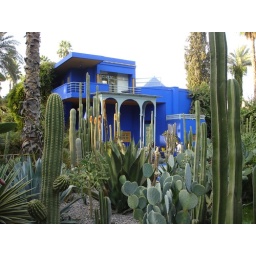
Beautiful blue house in the middle of Majorelle Gardens